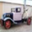
Label: truck